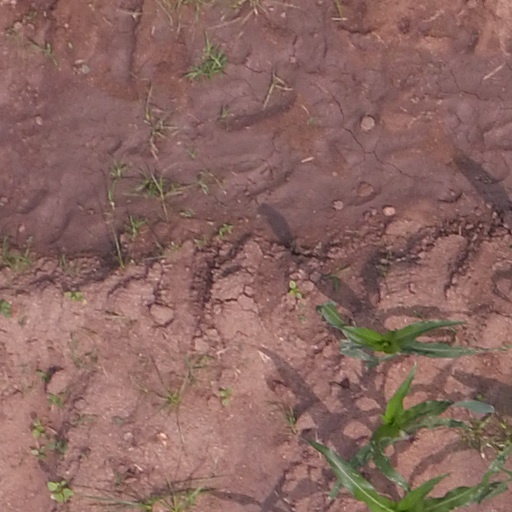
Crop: maize; corn